Monash University shooting

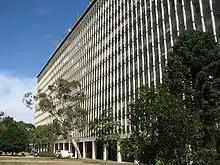
Exterior of Menzies Building, site of the shooting

The Monash University shooting occurred on 21 October 2002, when a 36-year-old international student killed students William Wu and Steven Chan, both 26, and injured five others during a mass shooting at Monash University in Melbourne. The gunman, Huan Yun Xiang, was acquitted of murder charges stemming from the shootings due to mental impairment, and is currently under psychiatric care. Several of the people present in the room of the shootings were officially commended for their bravery in tackling Xiang and ending the shooting.